SAGE III on ISS

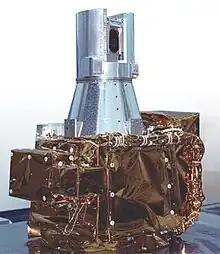
SAGE III instrument

The SAGE III mission is an important part of NASA's Earth Observation System and is designed to fulfill the primary scientific objective of obtaining high quality, global measurements of key components of atmospheric composition and their long-term variability. The primary focus of SAGE III on ISS will be to study aerosols, clouds, water vapor, pressure and temperature, nitrogen dioxide, nitrogen trioxide, and chlorine dioxide.